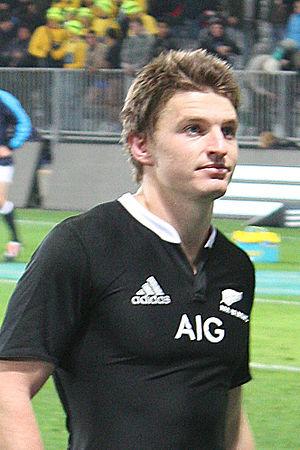
Le Meilleur joueur du Monde World Rugby est une récompense honorant les plus grands joueurs internationaux de rugby à XV. Décerné en 2001 pour la première fois par l'International Rugby Board, il récompense à l'automne chaque année la personnalité qui a apporté sa contribution particulière au jeu et aux résultats de son équipe nationale et accessoirement de club ou de franchise.
Beauden John Barrett, né le 27 mai 1991 à New Plymouth, est un joueur international néo-zélandais de rugby à XV et de rugby à sept évoluant au poste de demi d'ouverture ou d'arrière.